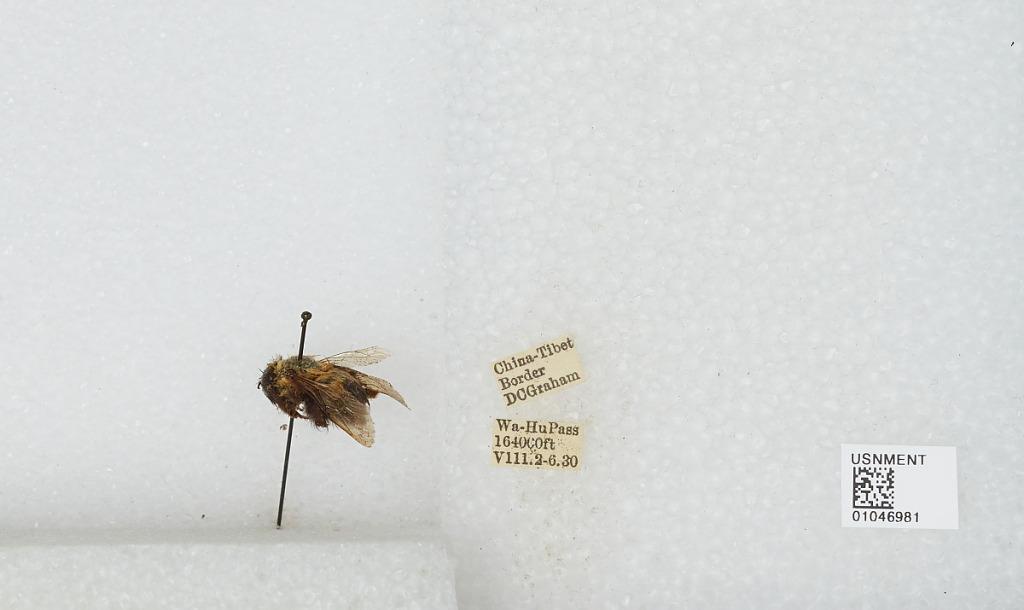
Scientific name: Bombus sp.
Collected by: D. Graham
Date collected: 1930-10-2
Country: China
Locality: Wa-Hu Pass, China-Tibet border